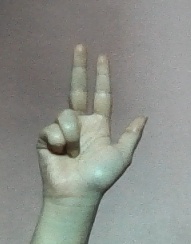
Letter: al